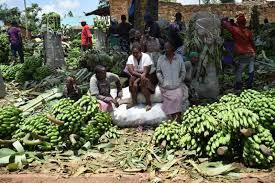
Hili ni soko na ndizi na hapa kuna wanawake ambao wamekaa kwenye ndizi hizi.Ndizi hizi huuzwa kwenye pei ya kati ya mia nne hadi mia tano na pia huleta manufaa kwa wafanyikazi hawa ambao ni wakulima wa ndizi.